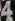
Number: 4